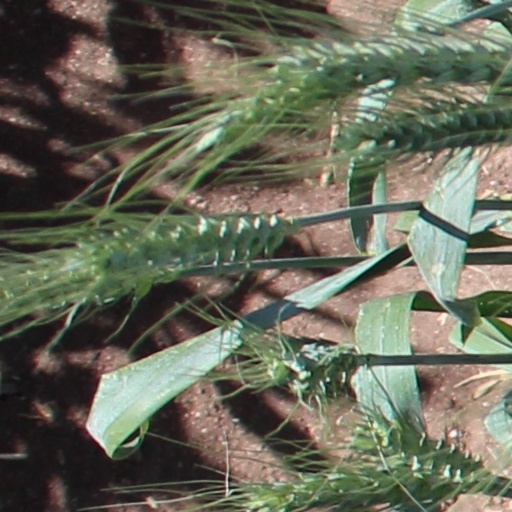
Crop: wheat